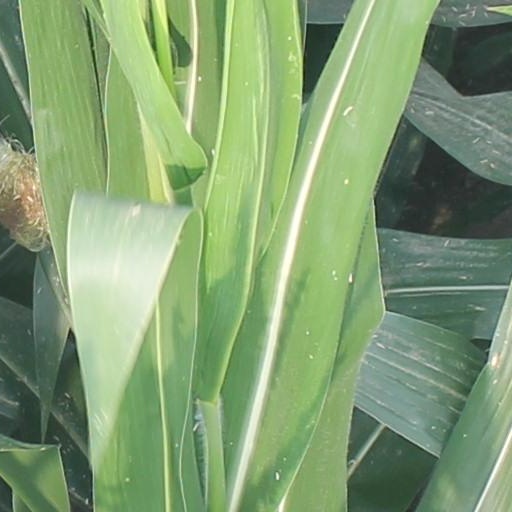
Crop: maize; corn